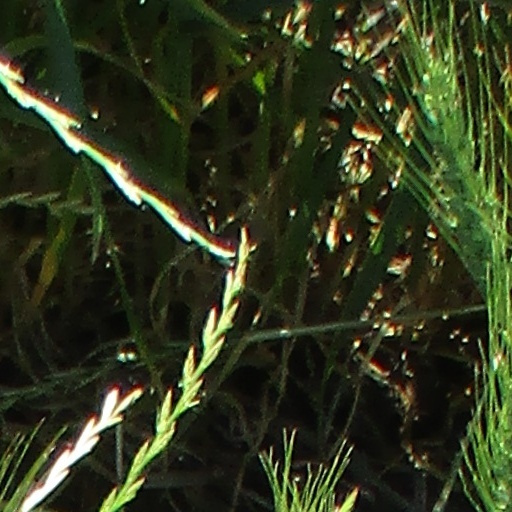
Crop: wheat